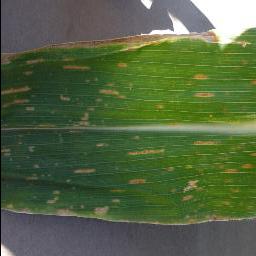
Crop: corn
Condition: (maize)_cercospora_spot_gray_spot